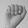
ASL letter: A